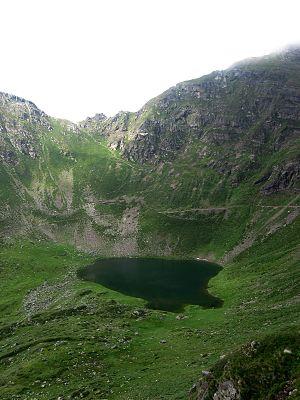
Le lac de Valbona est situé dans la vallée homonyme, vallée latérale du val Scalve, sur le territoire administratif de Schilpario.